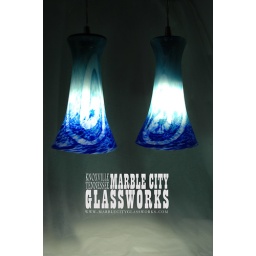
Custom design bathroom lighting. Dainty flutes with blue ocean swirls made at Marble City Glassworks in Knoxville TN